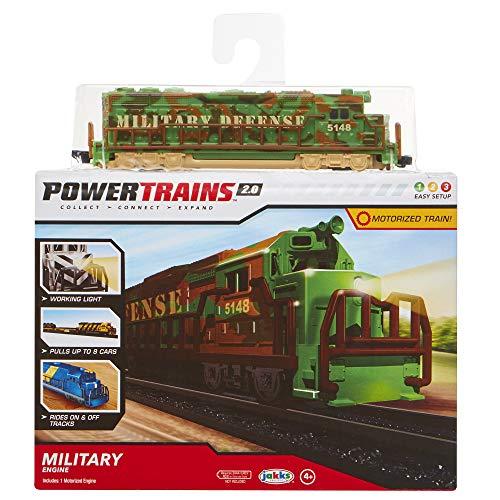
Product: Power Trains Military Helicopters Engine Pack
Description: Engine packs feature an motorized n-scale engine for kids who are looking for an authentic train experience with real details and themes.
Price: $9.98
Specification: ProductDimensions:6x2x6inches|ItemWeight:4.8ounces|ShippingWeight:4.8ounces(Viewshippingratesandpolicies)|ASIN:B07H44BQ7K|Itemmodelnumber:97761|Manufacturerrecommendedage:4-7years